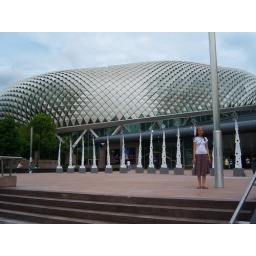
Taken in front of theater building next to marina bay dec'08